Wimbledon F.C.

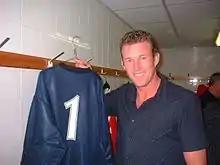
Cup-winning captain and goalkeeper Dave Beasant, pictured in 2003

The 1977–78 season was a satisfactory Football League debut for Wimbledon, who finished 13th in the Fourth Division. Allen Batsford had resigned as manager on 2 January 1978 to be succeeded by Dario Gradi, who guided the club to promotion in 197879. Wimbledon's first stay in the Third Division was not a successful one. The team struggled, and were relegated in bottom place, winning just 10 league games all season. Following relegation, relocation to Milton Keynes was considered – chairman Ron Noades entered talks with the Milton Keynes Development Corporation about the possibility of moving the club to the new town, but the plan was never executed.